IQ Group

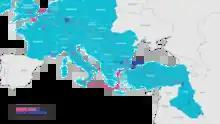

IQ Group's Silk Route Transit is a terrestrial fibre-optic infrastructure IP-Transit project that provides an alternative route to connect Europe and the Middle East.